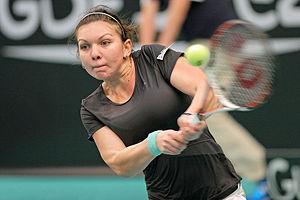
Simona Halep (ROU), Qualifications 2e tour, Open Gaz de France Suez, Stade Pierre de Coubertin, Paris, dimanche 8 février 2009.